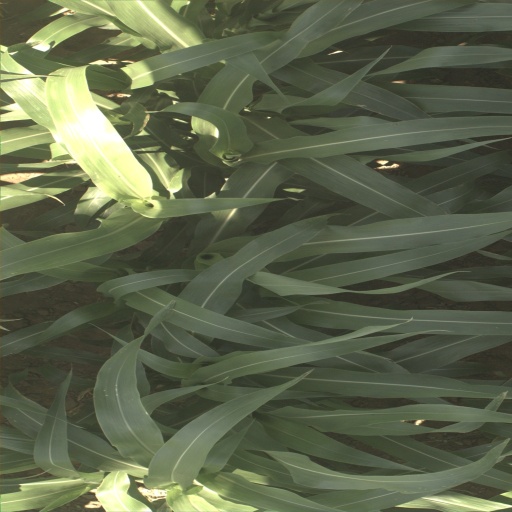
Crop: sorghum